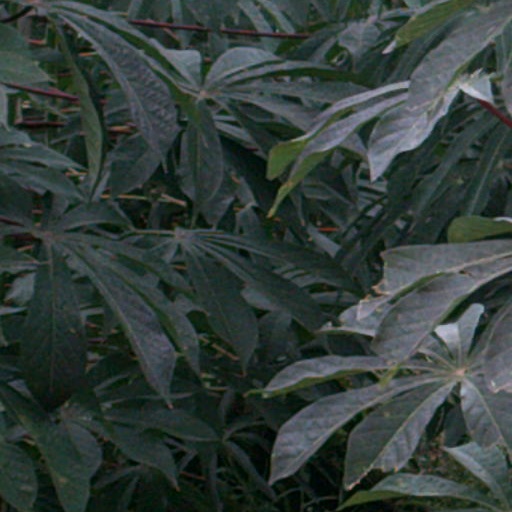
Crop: cassava